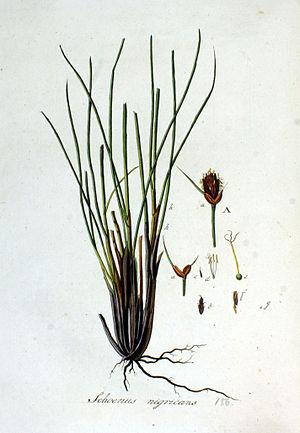
Le Choin noirâtre est une espèce de plantes vivaces de la famille des Cyperaceae et du genre Schoenus.